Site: brandenburg
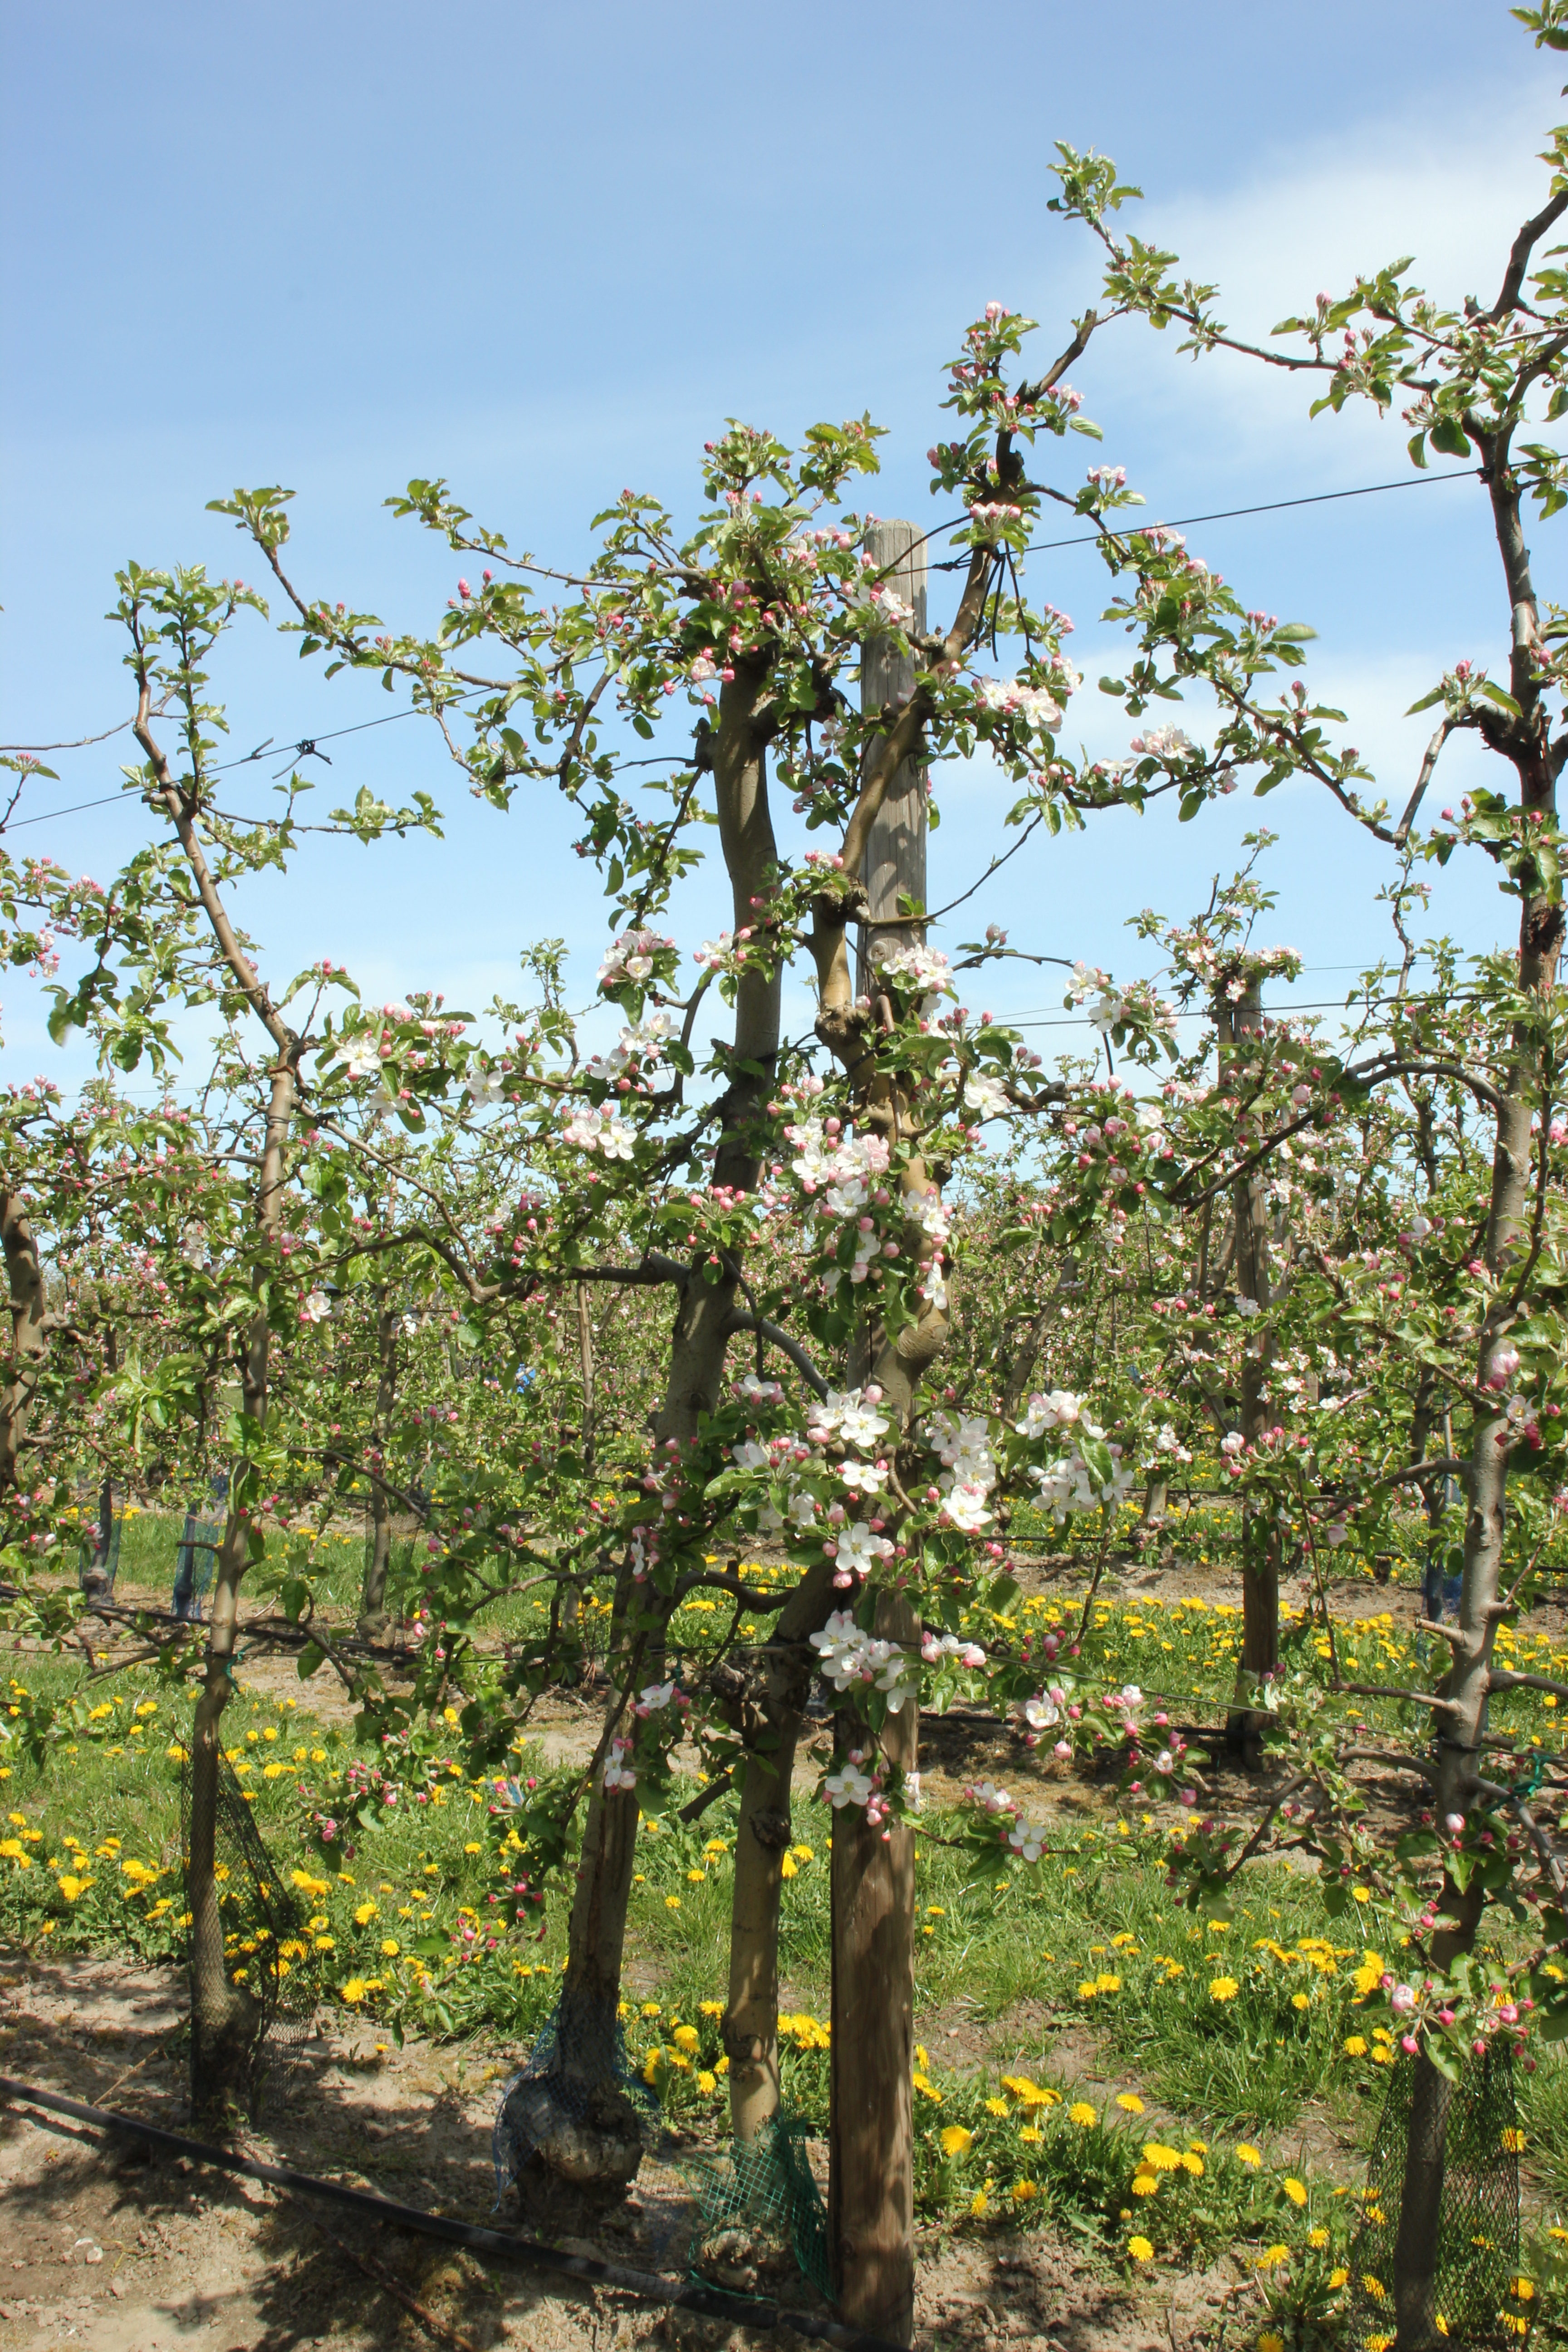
Growth stage (BBCH 57): Inflorescence emergence